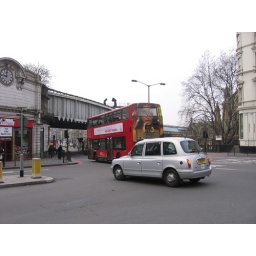
Big red bus in Southwark